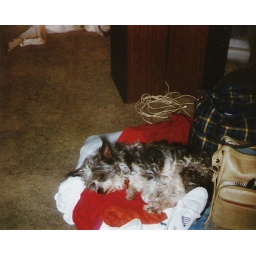
Frisco took over the dirty clothes pile after getting home from vacation